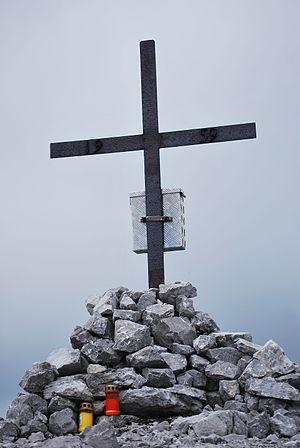
La Fiechter Spitze est une montagne culminant à 2 299 m d'altitude dans le massif des Karwendel en Autriche.